Slokostitsa

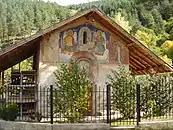
A church in Slokoshtitsa

Slokoshtitsa is a village in Kyustendil Municipality, Kyustendil Province, south-western Bulgaria.